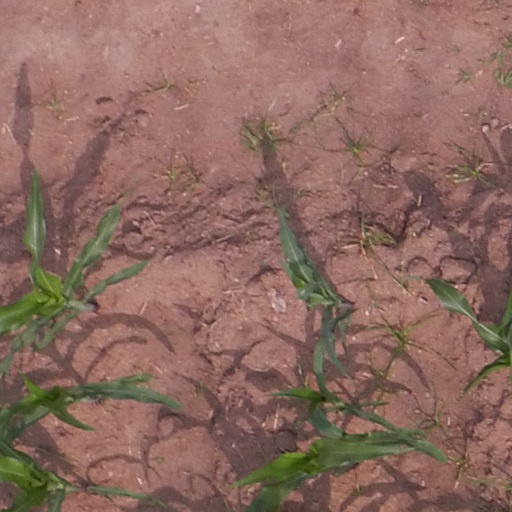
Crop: maize; corn